Cattewater

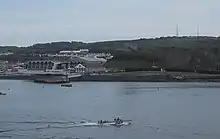
Looking across the Cattewater to Mount Batten.

The city of Plymouth, Devon, England is bounded by Dartmoor to the north, the Hamoaze to the west, the open expanse of water called Plymouth Sound to the south and the river Plym to the east.